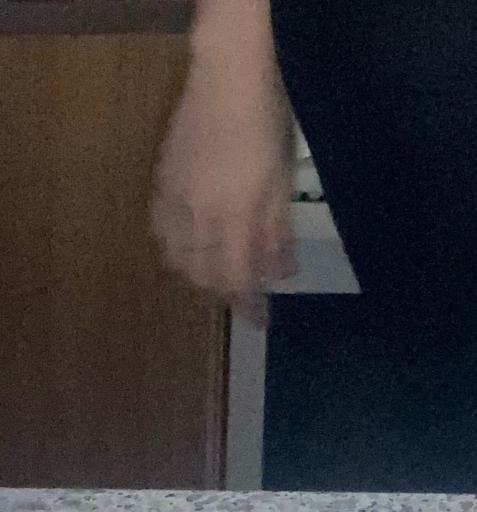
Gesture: no_gesture